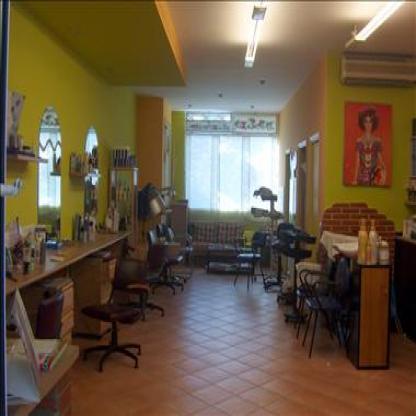
Scene: Indoor